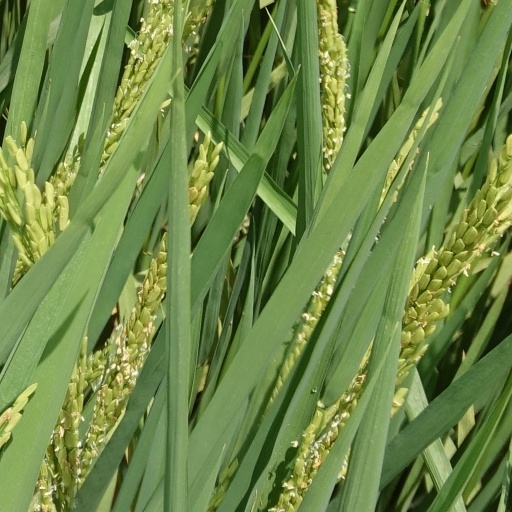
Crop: rice